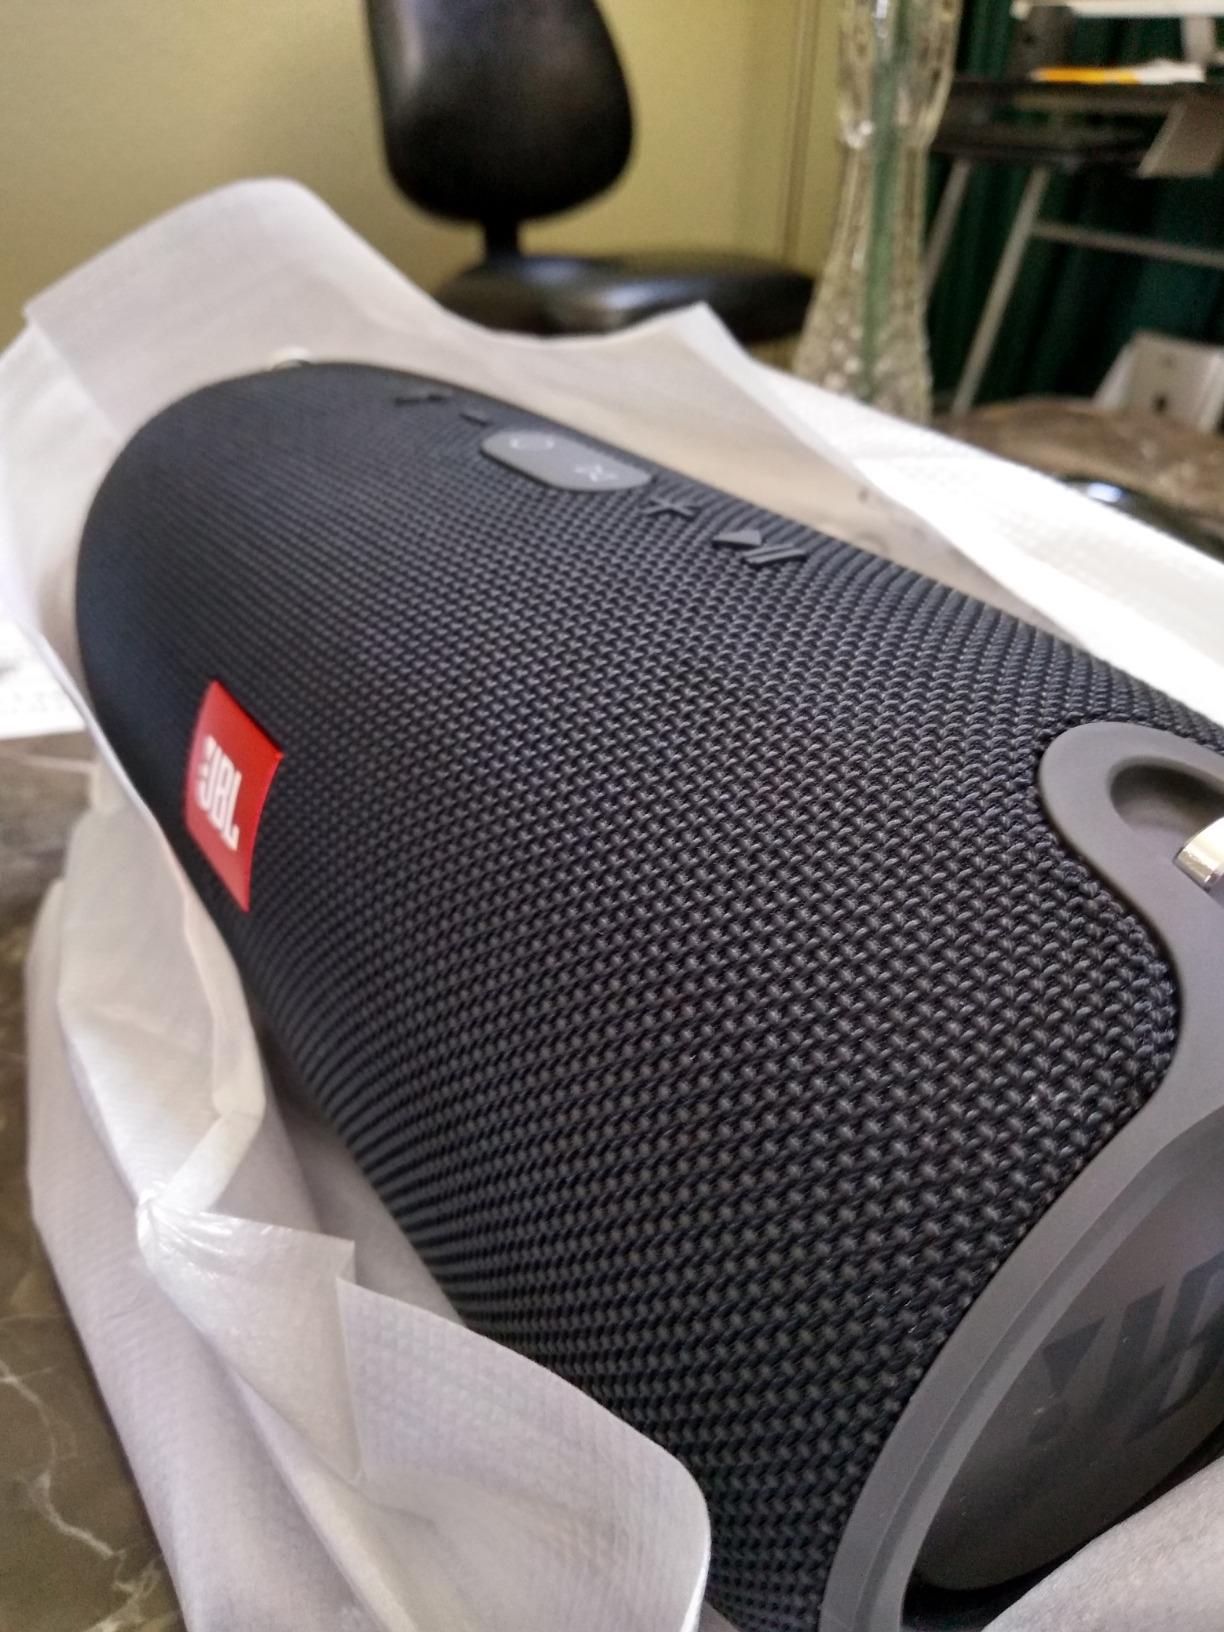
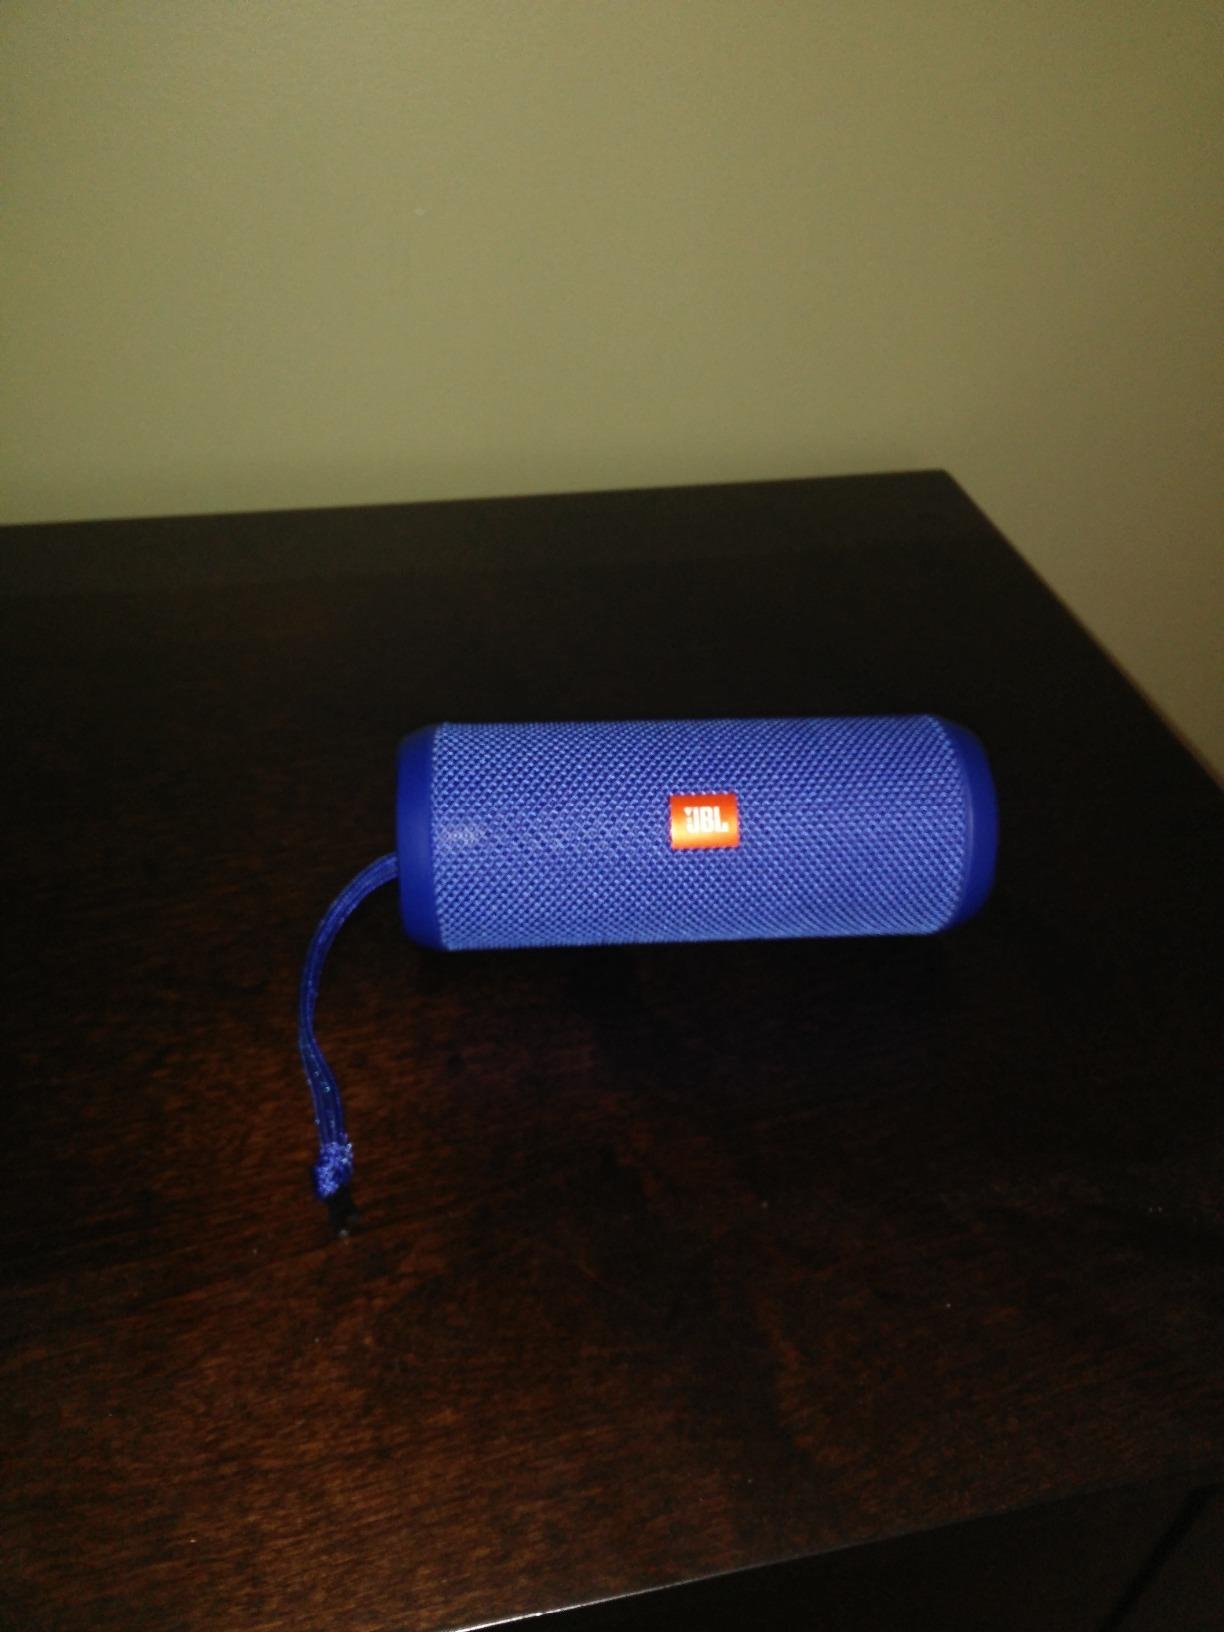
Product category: speaker
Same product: no